Opisthotonic death pose

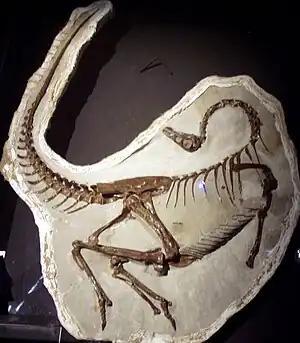
"Ornithomimus" assuming the death position

Faux and Padian suggested in 2007 that the live animal was suffering opisthotonus during its death throes, and that the pose is not the result of any post-mortem process at all. They also reject the idea of water as responsible for randomly arranging the bodies in a "death pose", as different parts of the body and the limbs can be in different directions, which they found unlikely to be the result of moving water. They also did not find the drying out of ligaments as a potential cause convincing.